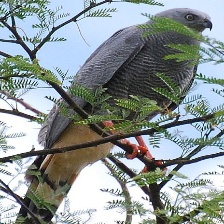
Species: CRANE HAWK
Scientific name: GERANOSPIZA CAERULESCENS